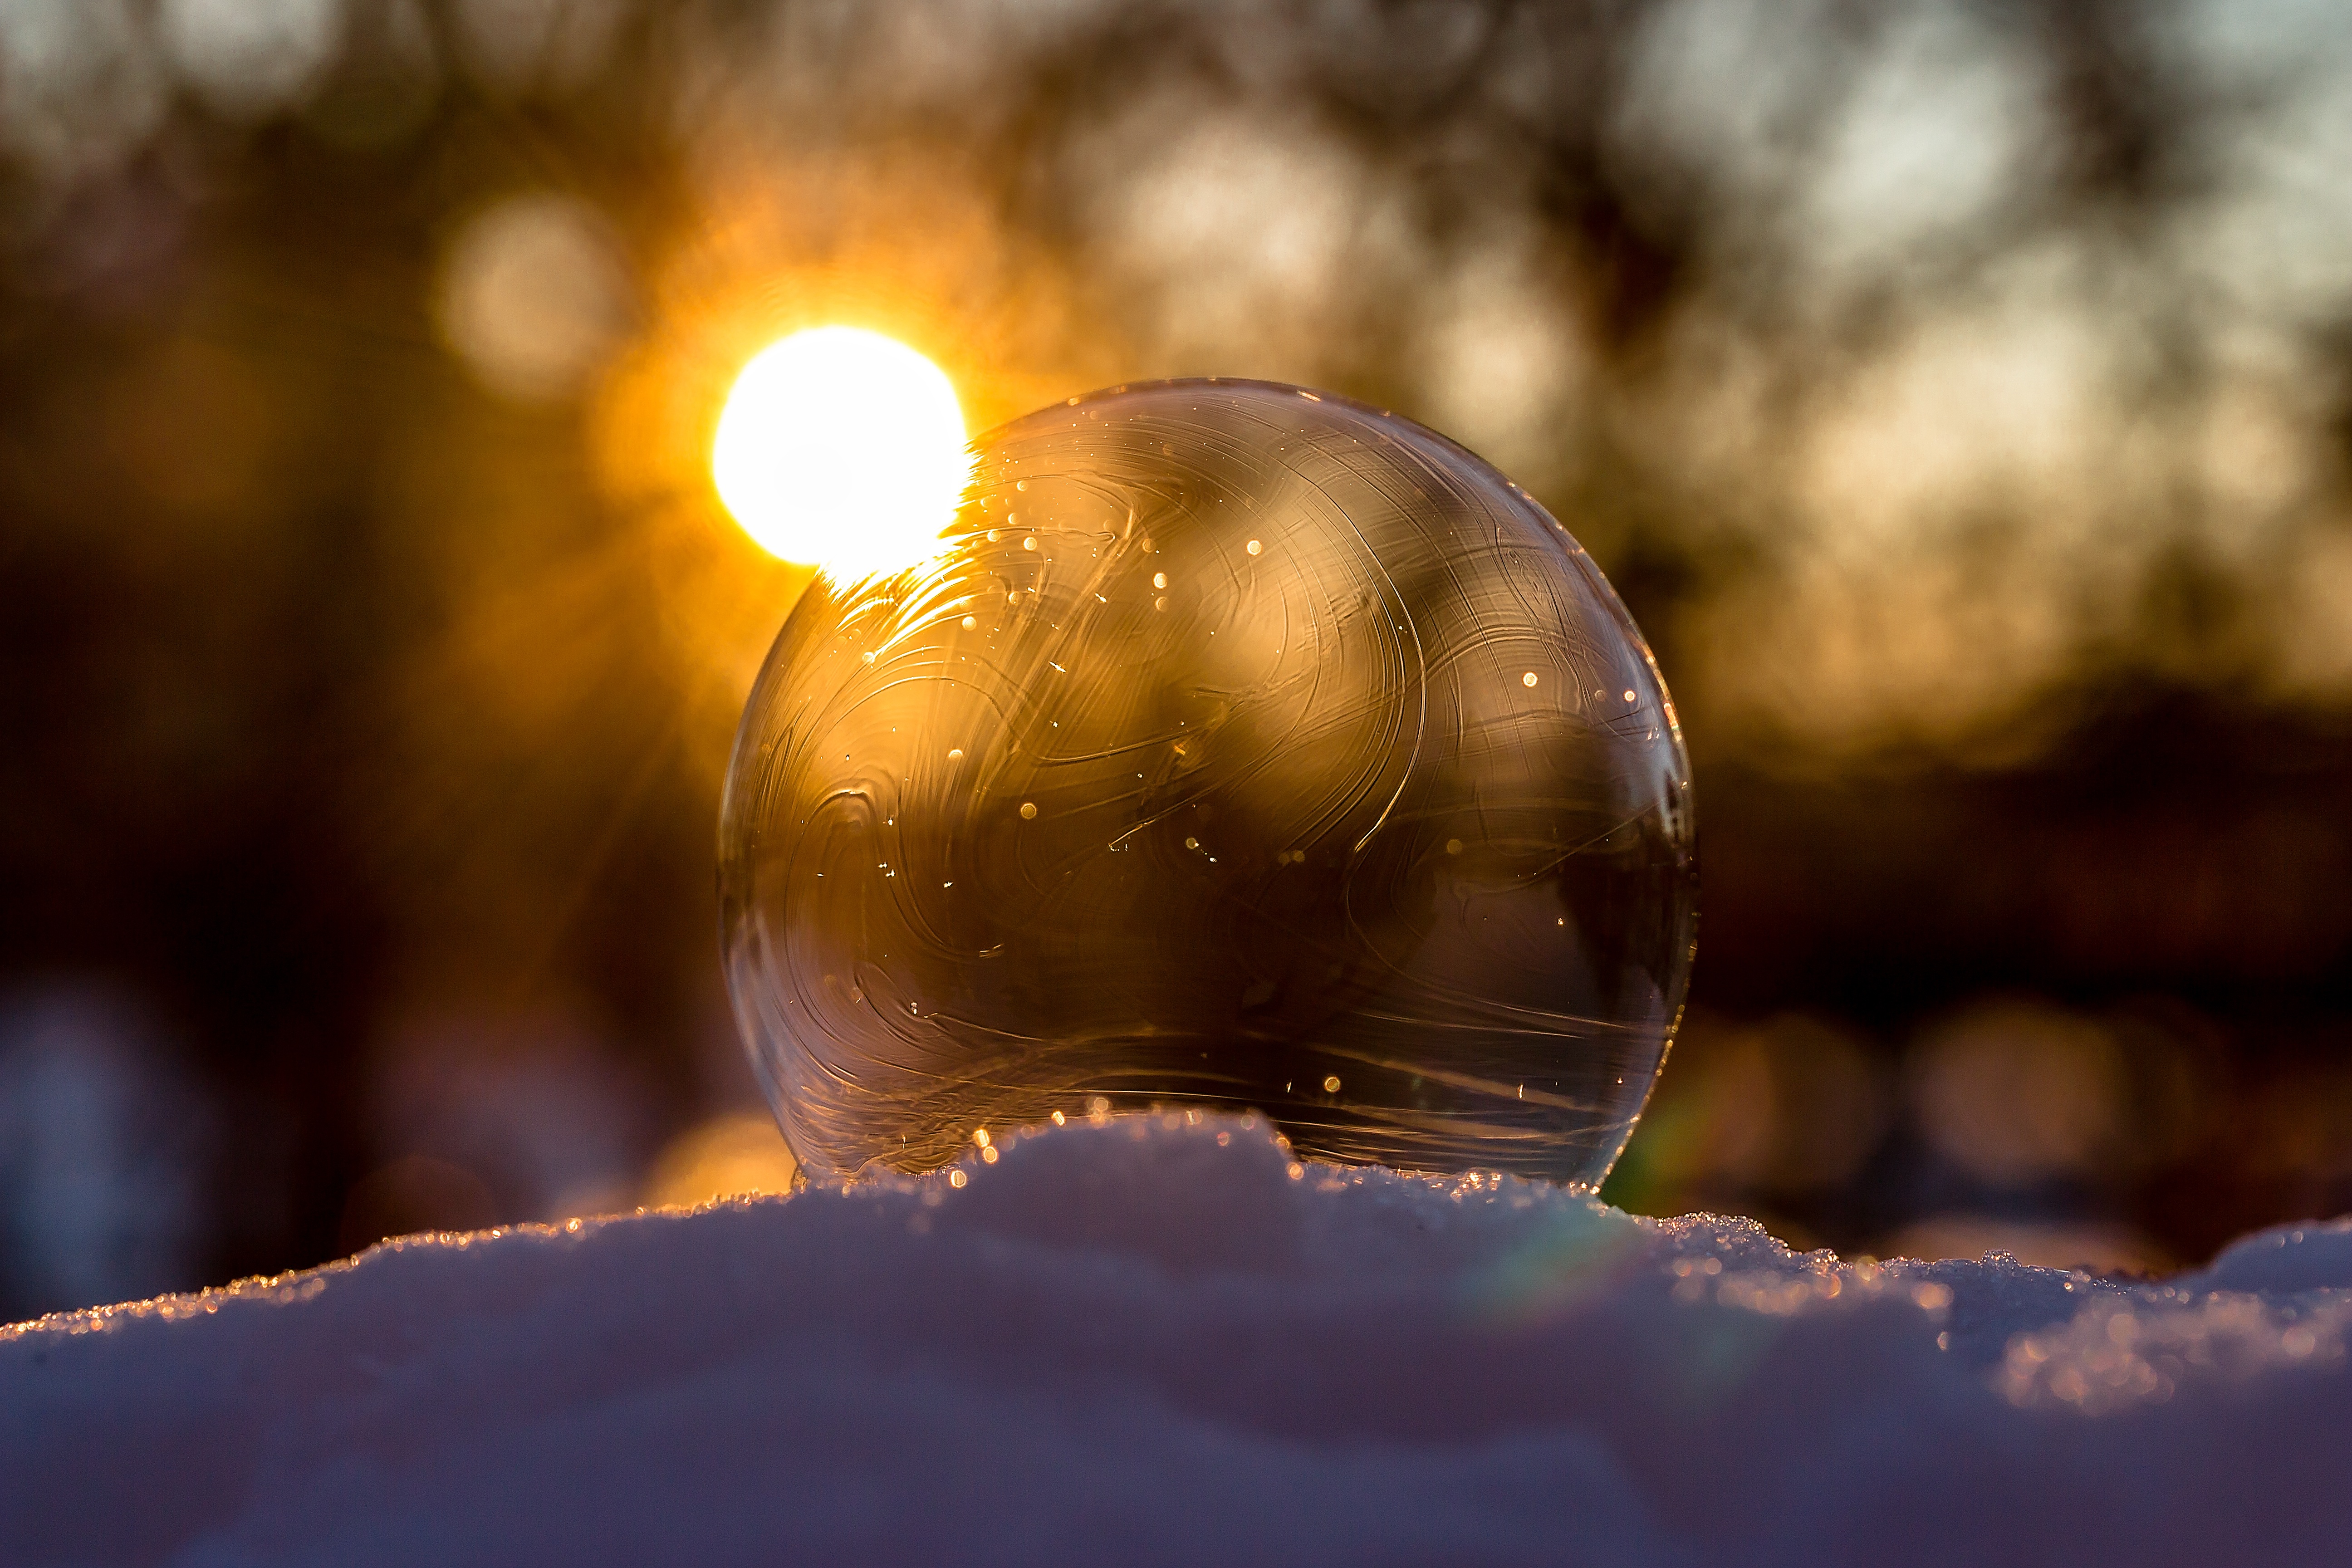
landscape, water, nature, branch, snow, cold, winter, light, structure, sun, sunset, night, photography, sunlight, morning, leaf, ripe, ice, evening, reflection, autumn, weather, darkness, season, sparkle, close up, transparent, melting, soap bubble, wintry, sunbeam, freezing, winter impressions, macro photography, eiskristalle, schneeflaeche, frozen bubble, crystal formation, computer wallpaper, slightly frozen, 0 degrees celsius